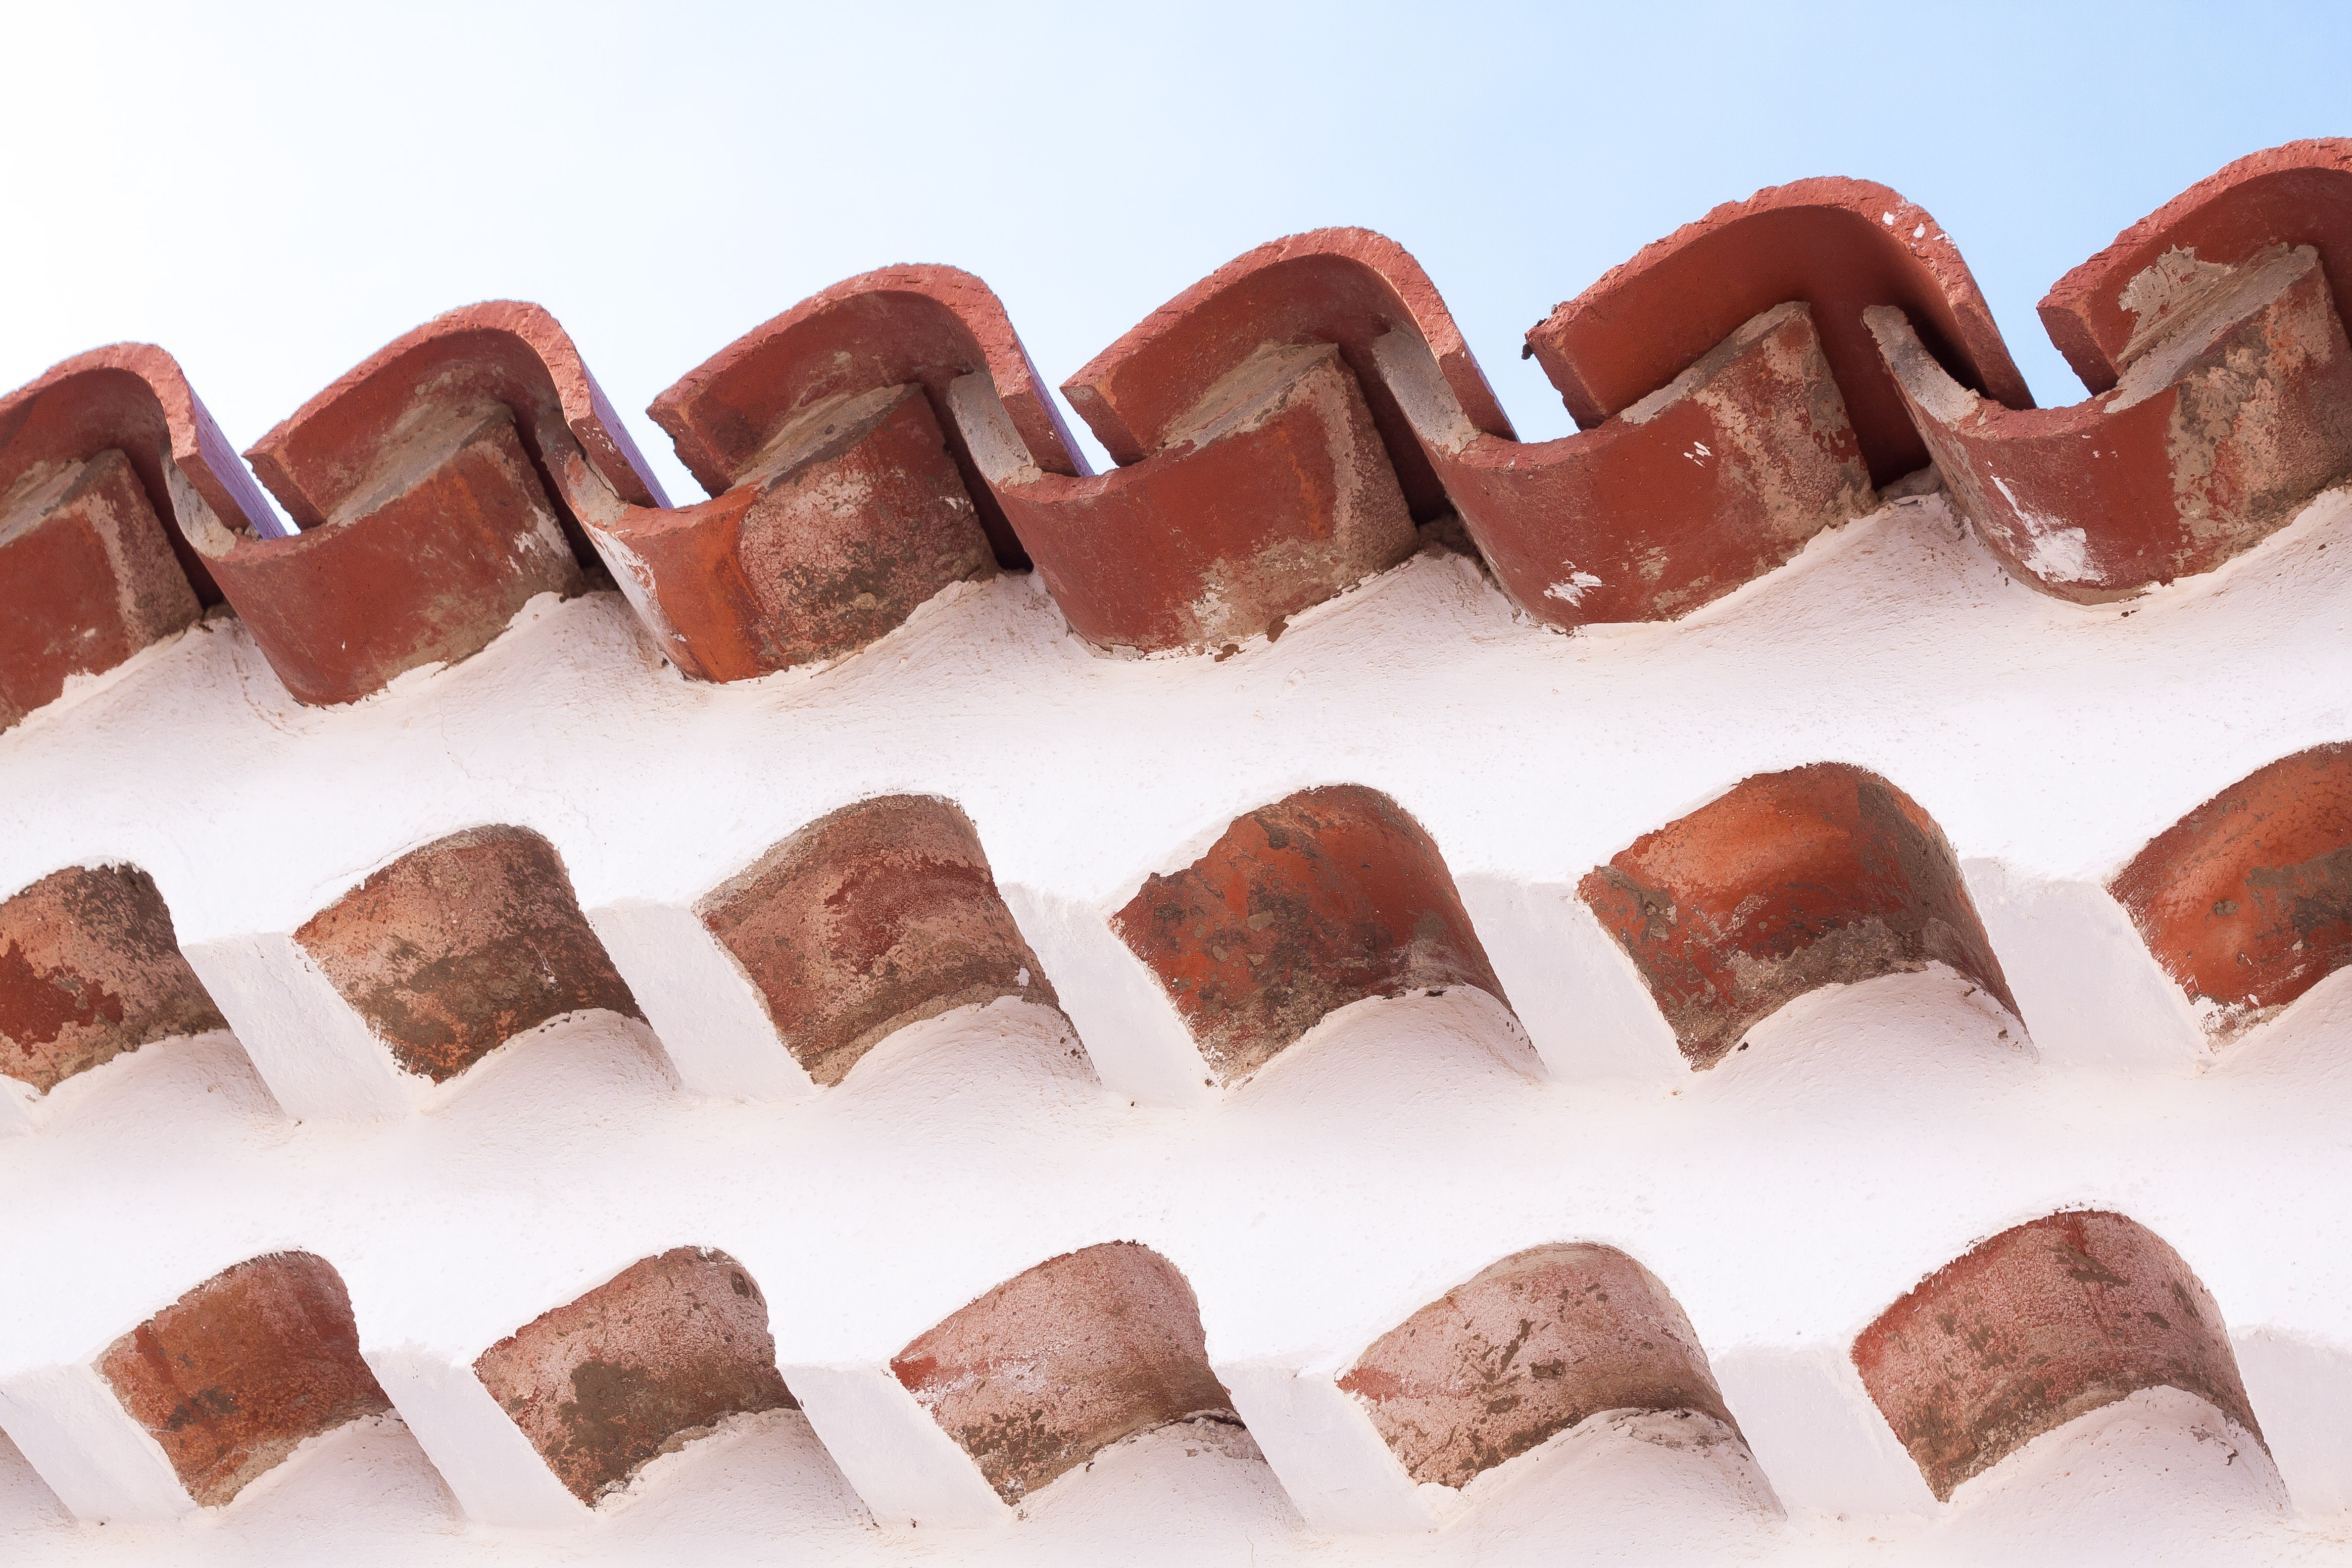
architecture, structure, roof, building, food, chocolate, baking, dessert, cuisine, human body, roofing, arched, detail, organ, confectionery, praline, bonbon, multi level, chocolate truffle, roof complete